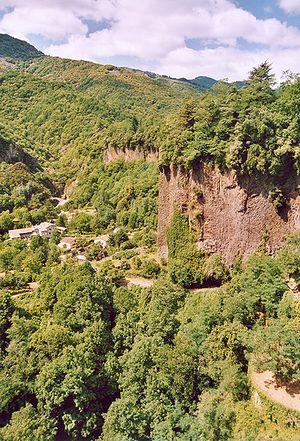
Thueyts est une commune française, située dans le département de l'Ardèche en région Auvergne-Rhône-Alpes.